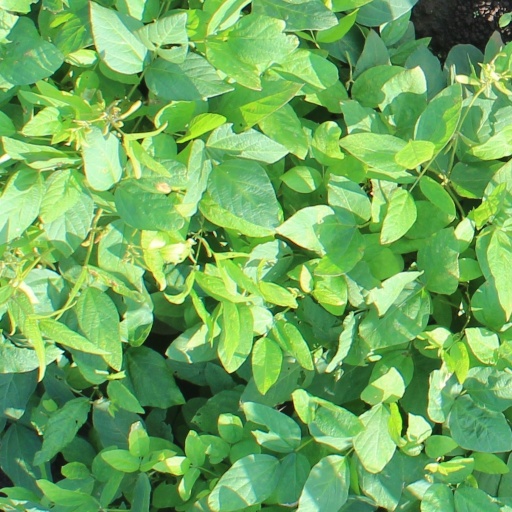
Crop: soybean